Liv Lisa Fries

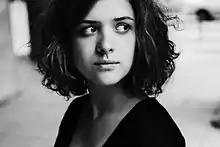
Fries in 2012

Fries received her most prominent role to date when she was cast in 2016 as Charlotte Ritter in the German television show "Babylon Berlin," in which she stars as a police stenographer from a poor background who uses her resourcefulness and connections to investigate a series of crimes in Weimar Republic-era Berlin. The first two seasons of the show were filmed over eight months beginning in May 2016 and released consecutively from October–December 2017. "Babylon Berlin" has been very popular in Germany as well as with international audiences, and has elevated Fries to international prominence; Fries is considered one of Germany's upcoming stars and has been featured in many magazines. For her portrayal, Fries shared an Adolf Grimme Award with the "Babylon Berlin" team.